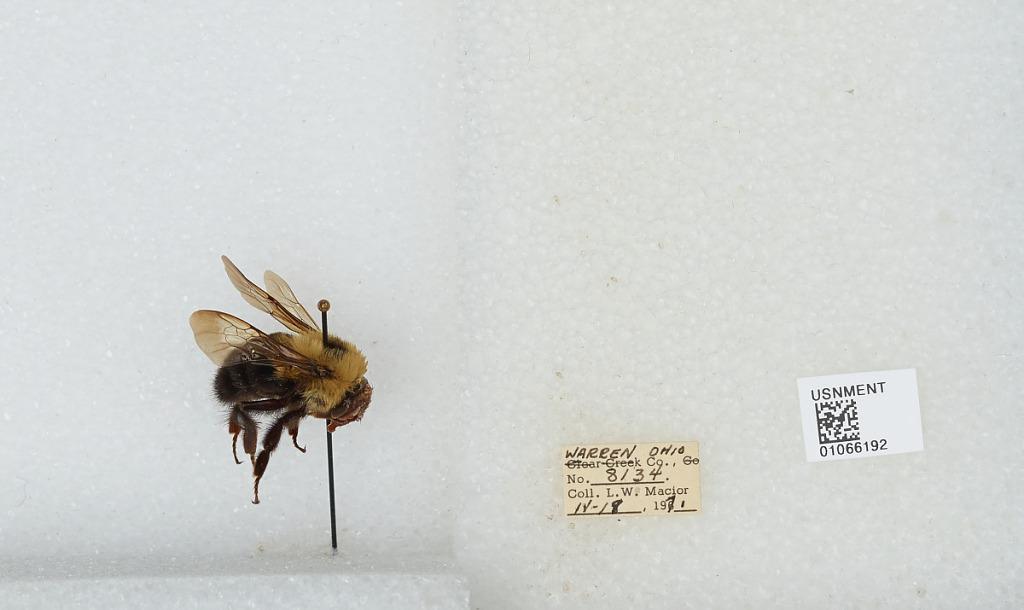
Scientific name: Bombus (Pyrobombus) bimaculatus Cresson
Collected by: L. Macior
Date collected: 1971-4-19
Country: United States
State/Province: Ohio
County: Warren
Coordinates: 39.4242, -84.1856